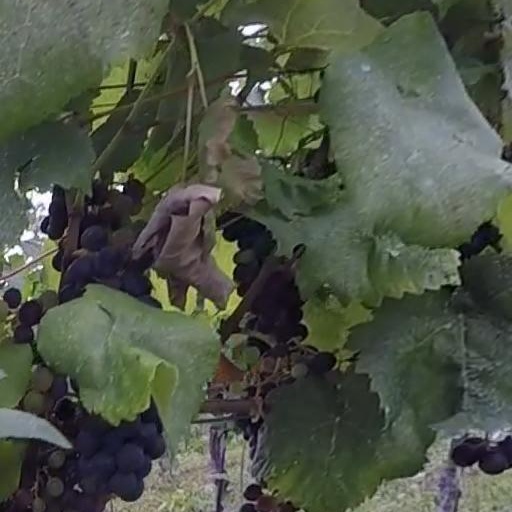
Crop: grape